Japanese aircraft carrier Chitose

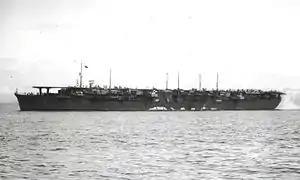
"Chitose" in 1944 after her conversion into a light aircraft carrier.

"Chitose" began conversion to a light aircraft carrier at the Sasebo Naval Arsenal on 26 January 1943. She was recommissioned on 1 November 1943 and moved to Kure on 17 December 1943. After final fitting out, she was completed as an aircraft carrier on 1 January 1944.